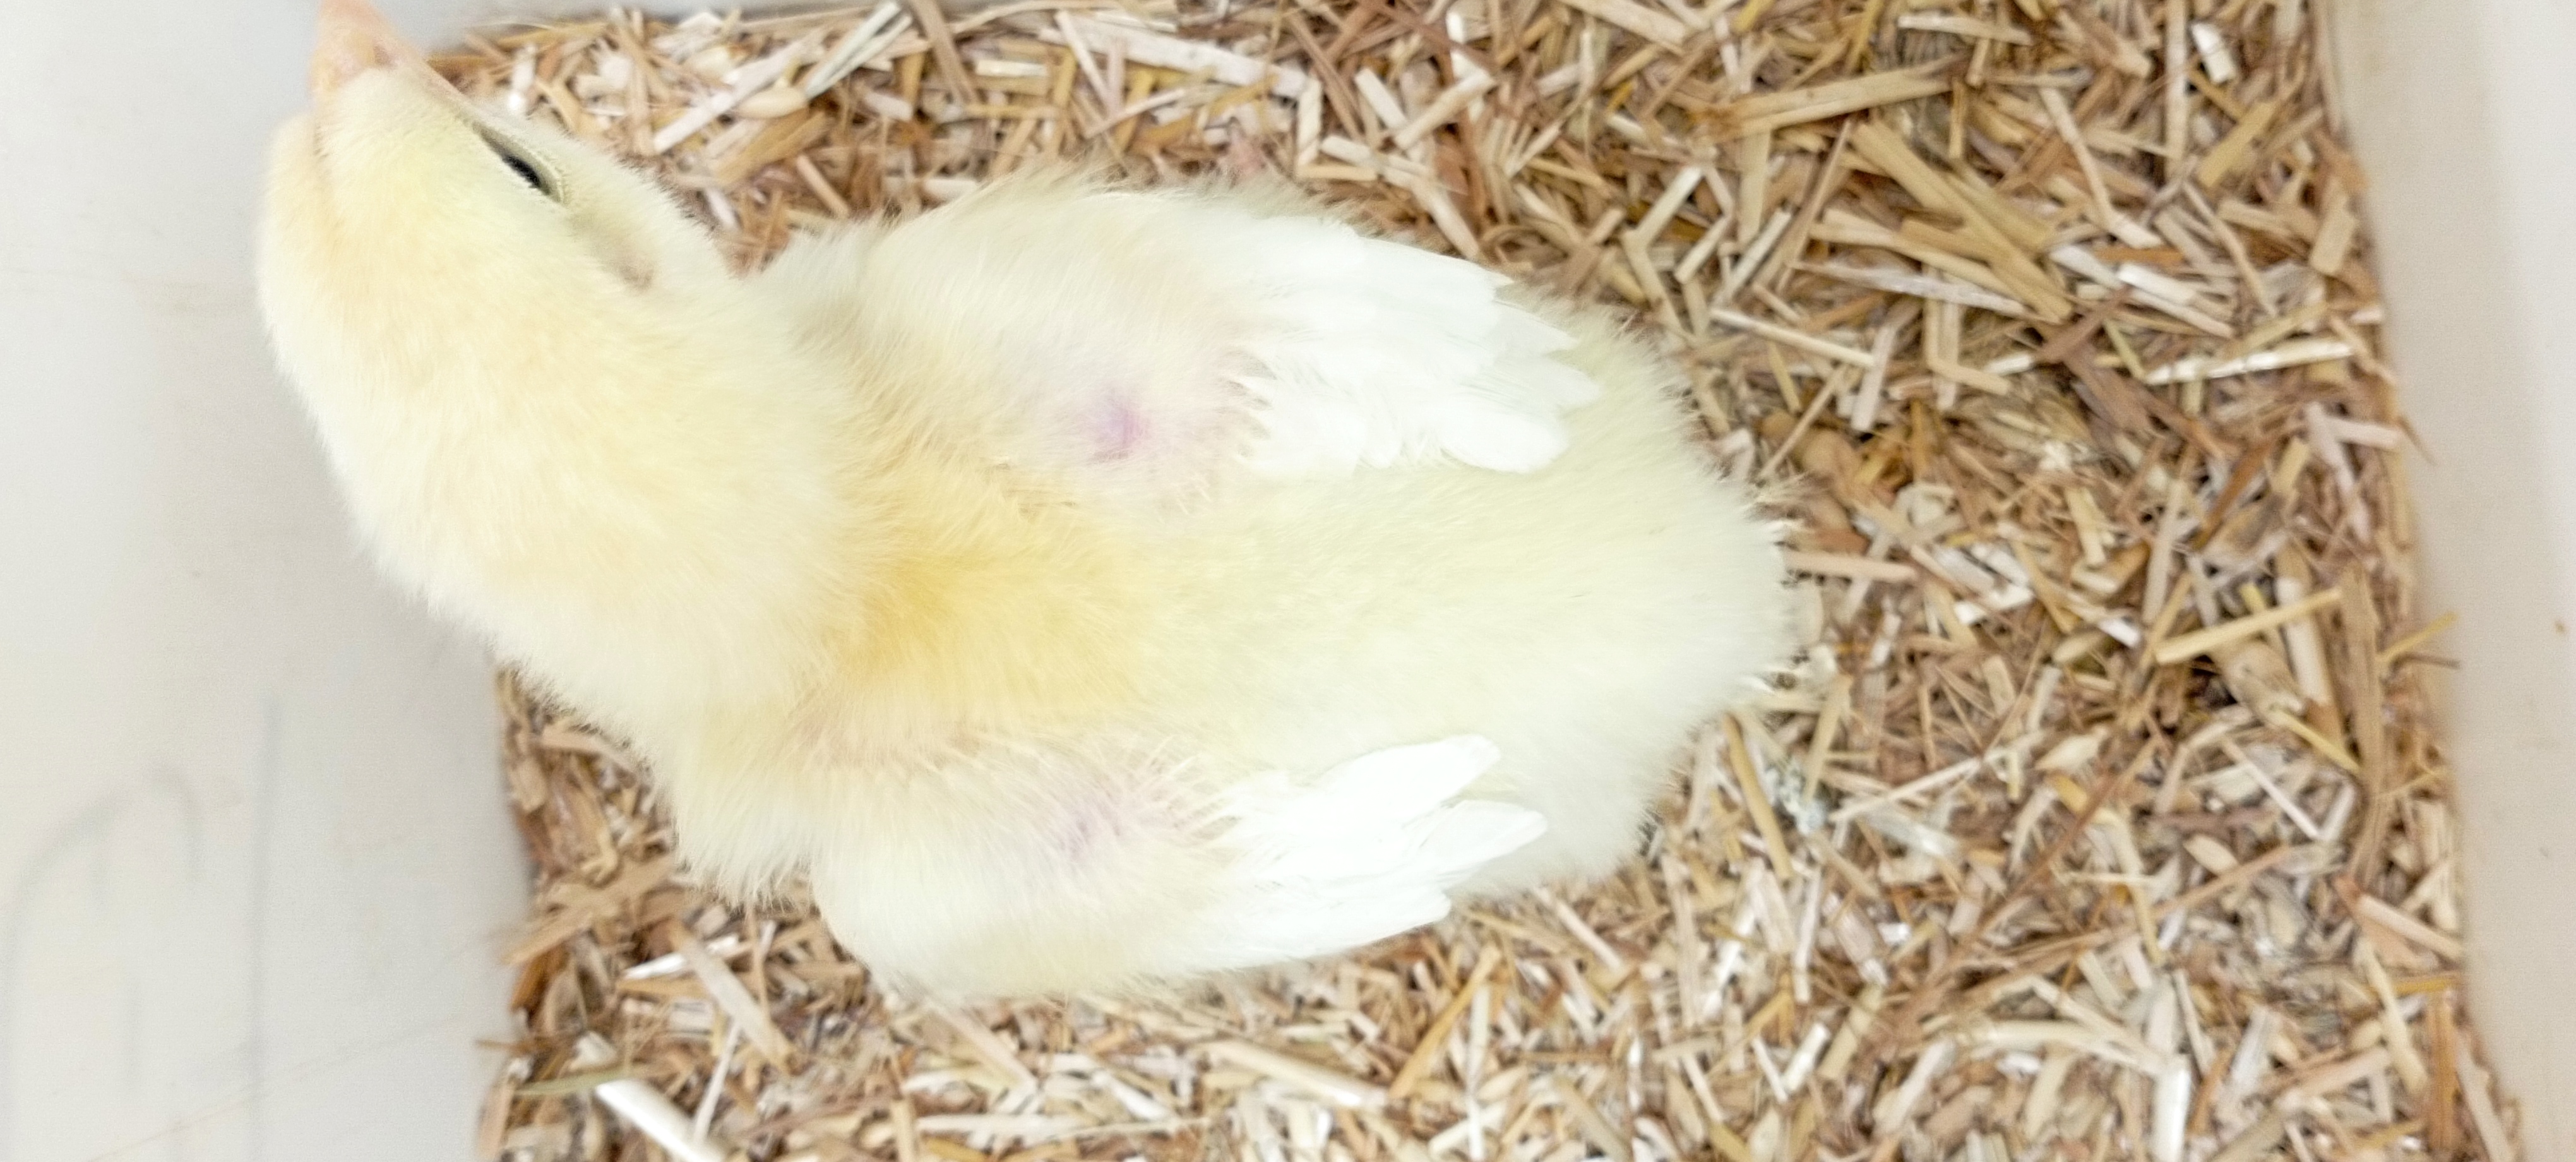
Weight: 201 g